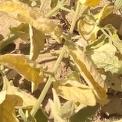
Crop: Tomato
Condition: mite-d